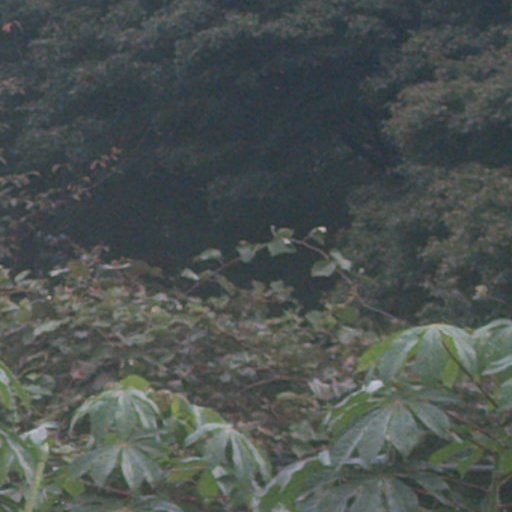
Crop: cassava